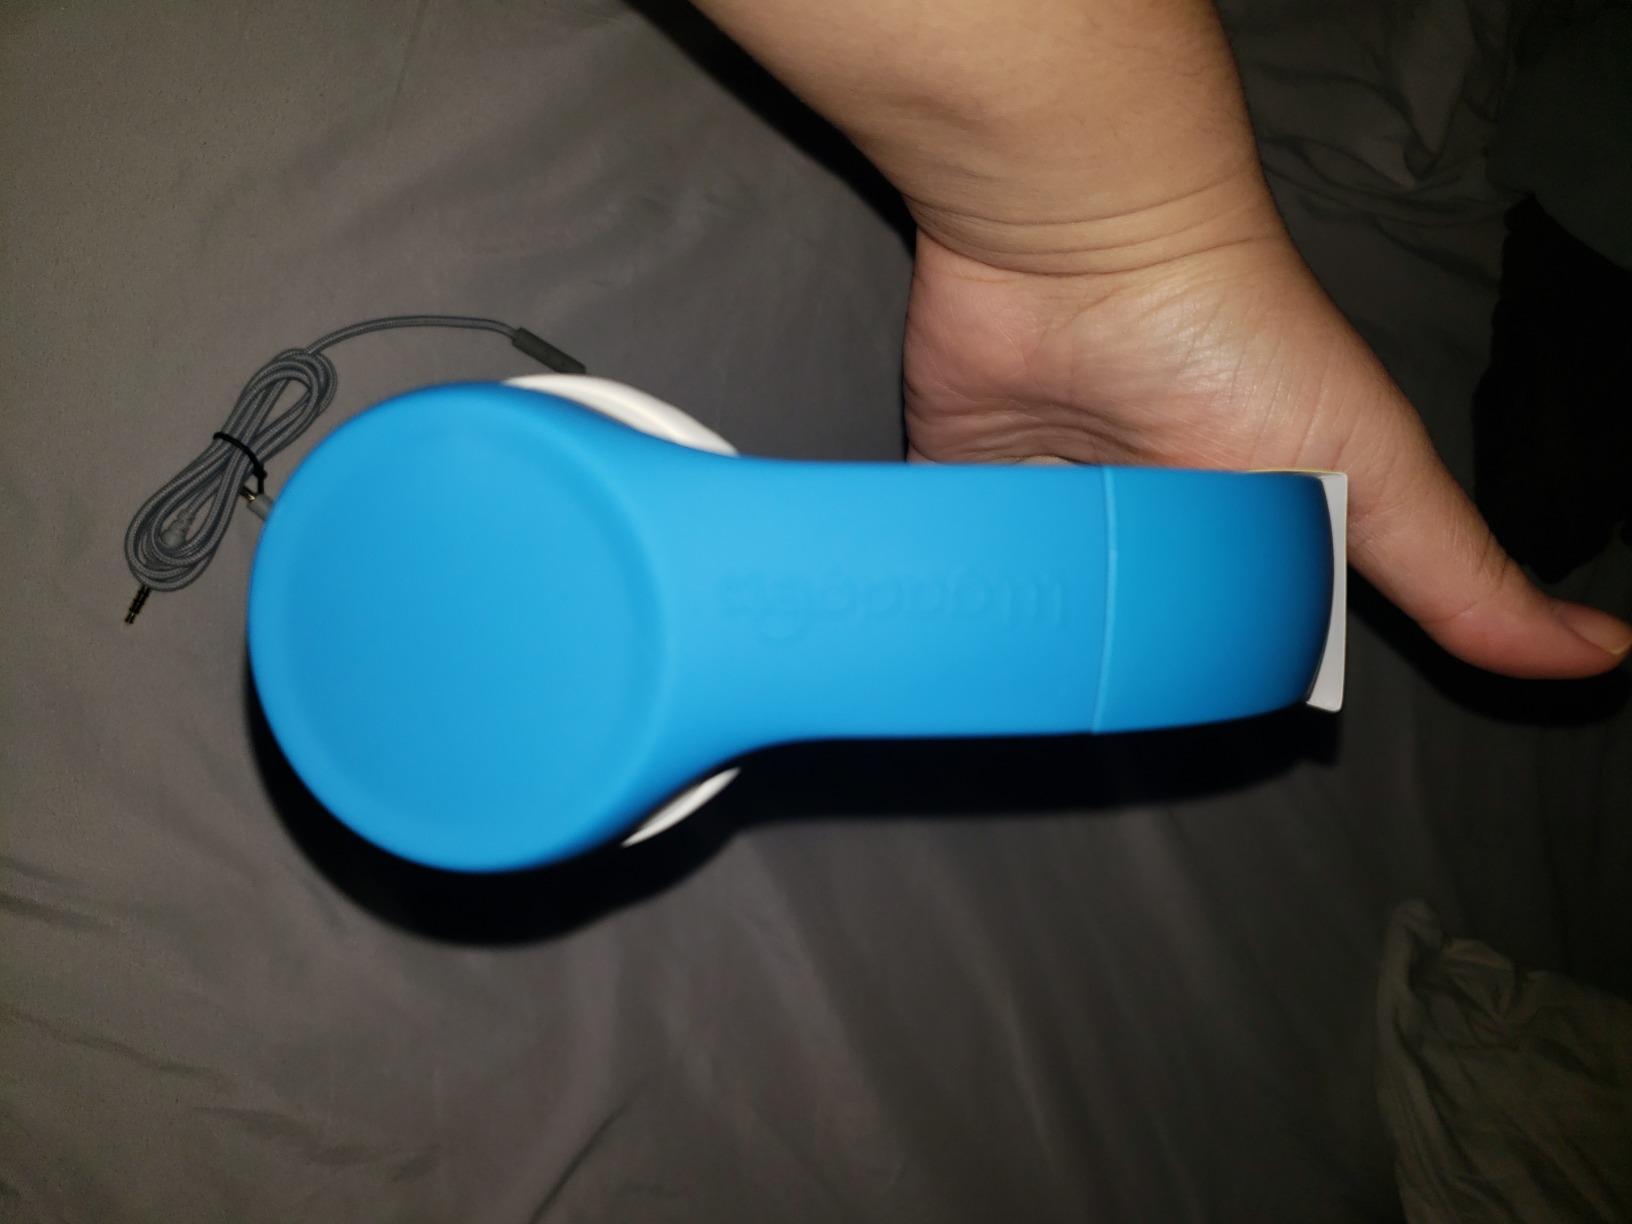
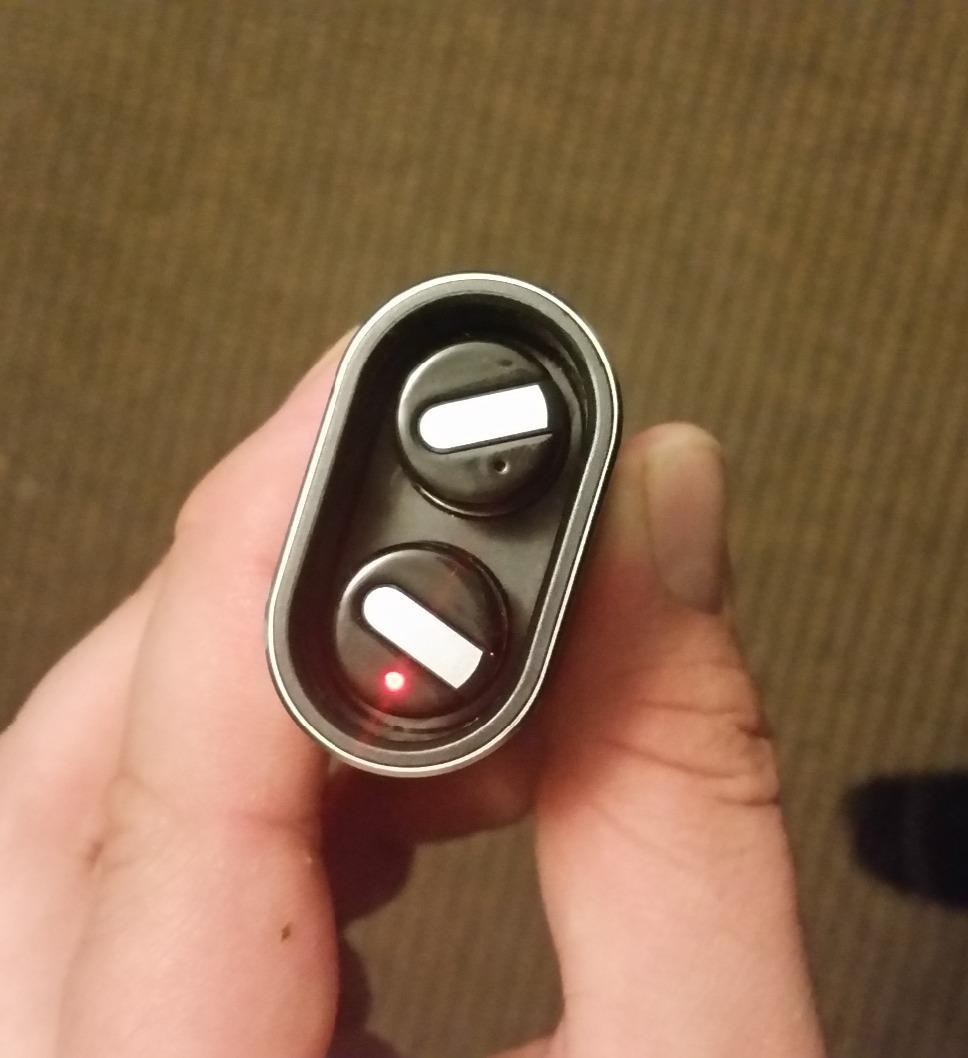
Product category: headphones
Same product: no